Walker Memorial Hall

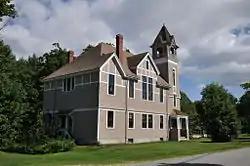

Walker Memorial Hall is a historic community meeting hall on Highland Road in Bridgton, Maine. Built in 1892 to a design by Frederick A. Tompson, it is a well-preserved local example of eclectic Queen Anne architecture, and continues to be a significant community meeting center, hosting social events and meetings of local organizations. It was listed on the National Register of Historic Places in 1983.